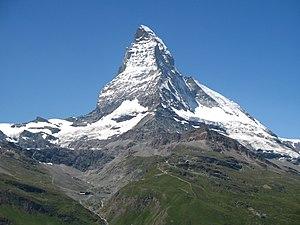
Le Mont Cervin vu depuis un train du Gornergrat Bahn, au niveau de Riffelberg. Zermatt, Suisse.
La Suisse est un pays d'Europe occidentale composé de 26 cantons souverains ayant pour capitale fédérale la ville de Berne. Elle est entourée de cinq pays : l'Autriche et le Liechtenstein à l'est, l'Allemagne au nord, la France à l'ouest et l'Italie au sud, et ne dispose pas d'accès à la mer.